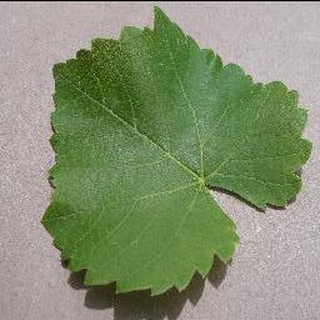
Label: healthy_grape